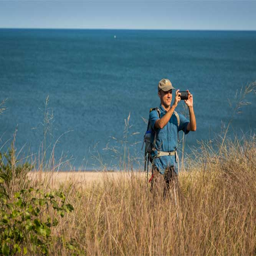
a man stands on a sand dune looking over the beach and lake through binoculars